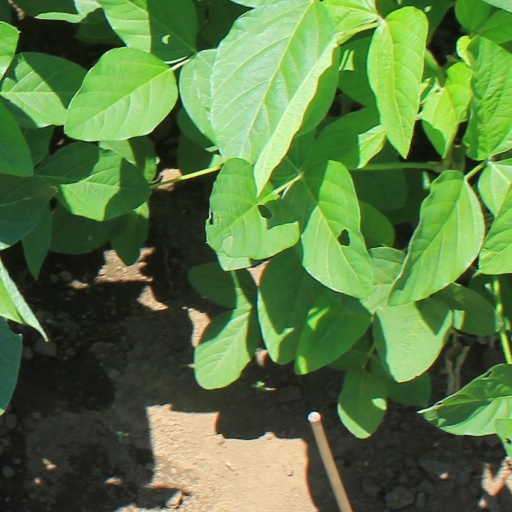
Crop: soybean